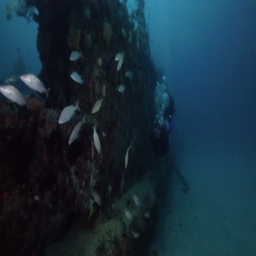
underwater scuba divers exploring the wreck